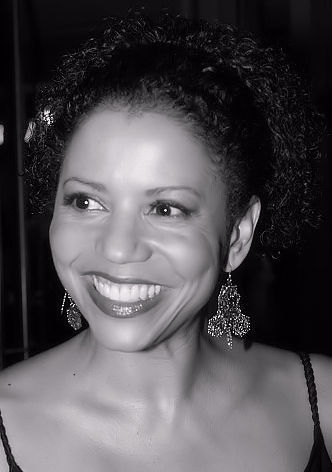
กลอเรีย รูเบน

| name = กลอเรีย รูเบน
| image = Actress gloria reuben photo by christopher peterson cropped retouched.jpg
| caption = กลอเรีย รูเบนเมื่อ 19 พฤศจิกายน ค.ศ. 2007
| birth_name = กลอเรีย อีลิซาเบท รูเบนStated on "Finding Your Roots", PBS, 23 กันยายน, 2014
| birth_place = โทรอนโต รัฐออนแทรีโอ แคนาดา
| occupation =นักแสดง, นักร้อง, โปรดิวเซอร์
| yearsactive = 2528–ปัจจุบัน
กลอเรีย อีลิซาเบท รูเบน (; เกิด 9 มิถุนายน พ.ศ. 2507) เป็นนักแสดง โปรดิวเซอร์ และนักร้องชาวแคนาดา เธอมีชื่อเสียงจากการรับบท Jeanie Boulet|จีนี บูเลต ในละครทางการแพทย์เรื่อง "อีอาร์ (ภาพยนตร์ชุดทางโทรทัศน์)|อีอาร์" (2538–2542, 2551) ซึ่งเธอได้รับการเสนอชื่อเข้าชิงรางวัลเอ็มมีสองครั้งและรับบทเป็น Elizabeth Keckley|อีลิซาเบท เค็กลีย์ ในภาพยนตร์ที่ได้รับรางวัลออสการ์ปี พ.ศ. 2555 เรื่อง "Lincoln (film)|ลินคอล์น"
== อ้างอิง ==
หมวดหมู่:นักแสดงแคนาดา
หมวดหมู่:บุคคลที่เกิดในปี พ.ศ. 2507
หมวดหมู่:จักรวาลภาพยนตร์มาร์เวล